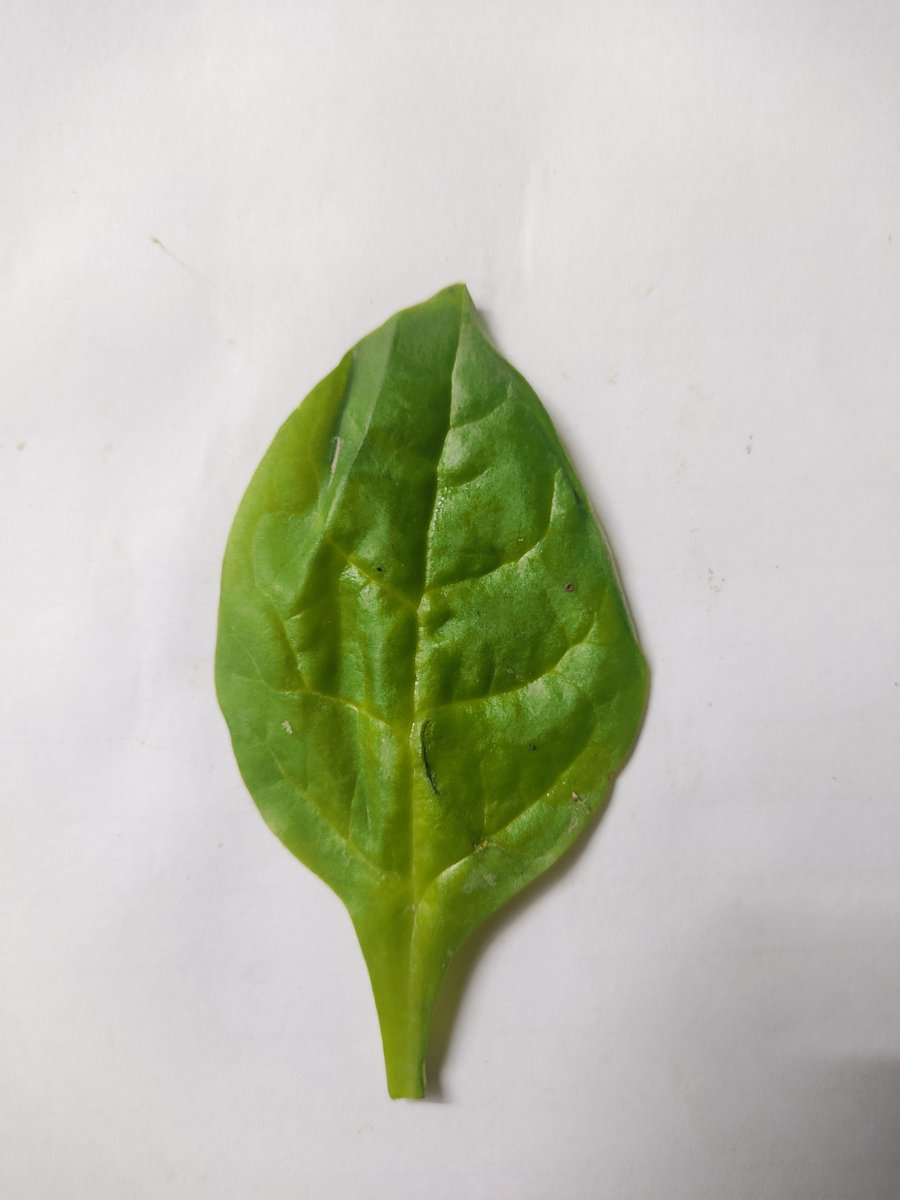
Label: Healthy-Leaf